Fabrizio Colonna

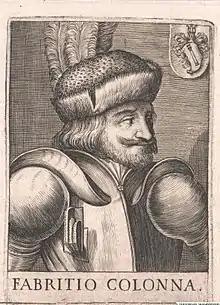
Fabrizio Colonna

Fabrizio Colonna ( – 18 March 1520) was an Italian condottiero, a member of the powerful Colonna family. He was the son of Edoardo Colonna and Filippa Conti.